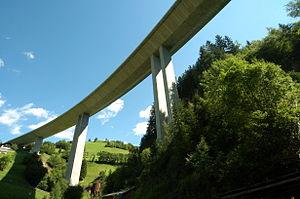
Cette liste de ponts d'Autriche a pour vocation de présenter une liste de ponts remarquables d'Autriche, tant par leurs caractéristiques dimensionnelles, que par leur intérêt architectural ou historique.